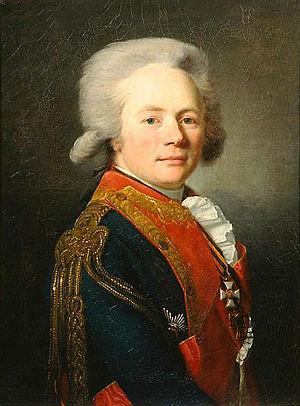
Le comte Fiodor Fiodorovitch Buxhoeveden, également orthographié Buxhöwden, en russe : Федор Федорович Буксгевден, né Friedrich Wilhelm von Buxhoeveden le 4 septembre 1750 à l'île de Muhu, comté d'Ösel, dans l'actuelle Estonie, décédé le 23 août 1811 au château de Lohde dans le gouvernement d'Estland.